33rd (East Prussian) Fusiliers "Count Roon"

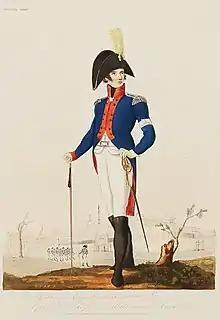

The 33rd (East Prussian) Fusiliers "Count Roon" was a regiment of the Imperial German Army through the First World War. The Regiment was Swedish until 1815.